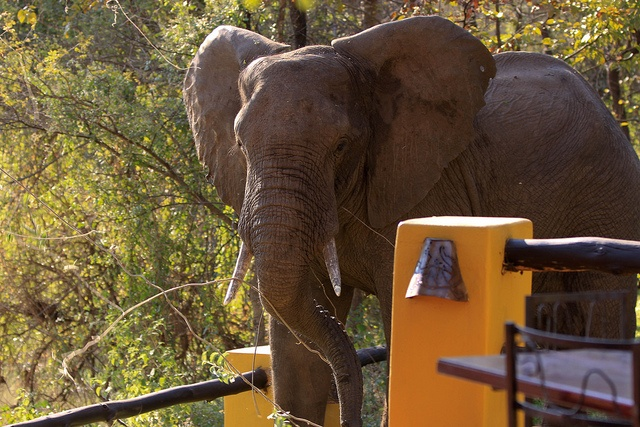
A large elephant is next to a yellow post.
An elephant standing in a zoo with trees in the background.
The elephant has decided to take a walk over the barrier.
an elephant a red table and some bushes and trees
An elephant in fenced off area next to a tree.